David Gallagher

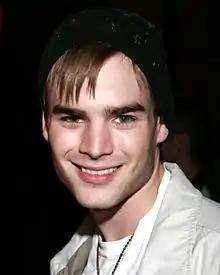
Gallagher in 2007

David Lee Gallagher (born February 9, 1985) is an American actor and former model. He began his career as a child actor and model at the age of two, and is known for his roles as Mikey Ubriacco in "Look Who's Talking Now", Simon Camden in "7th Heaven", Kevin Harper in "Angels in the Endzone", Richie Rich in "Richie Rich's Christmas Wish", and Riku in the "Kingdom Hearts" series. Throughout his career, he has been a five-time Young Artist Award nominee and Teen Choice Award winner.